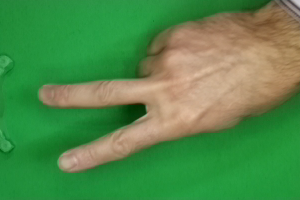
Label: scissors